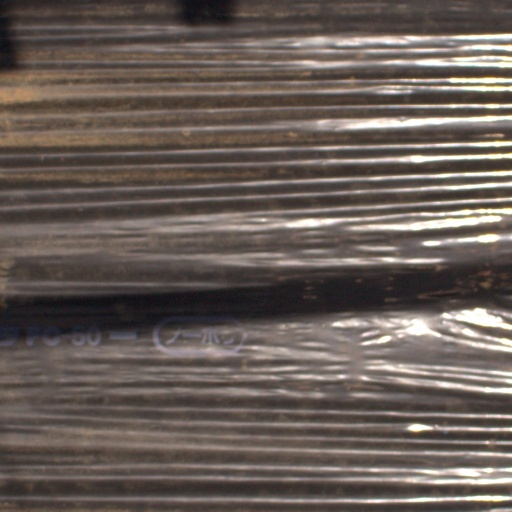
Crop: Jerusalem artichoke